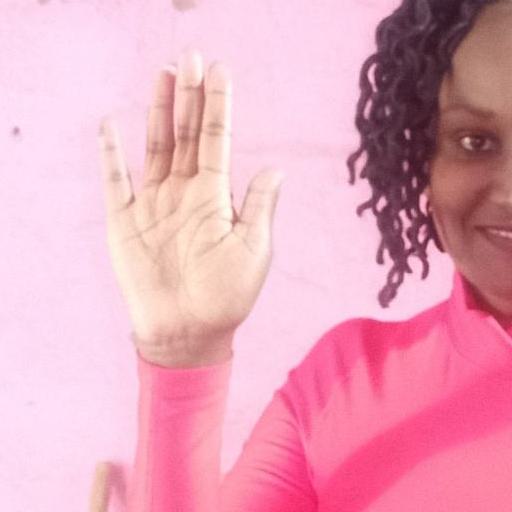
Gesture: palm